Describe the emotion expressed in this image:  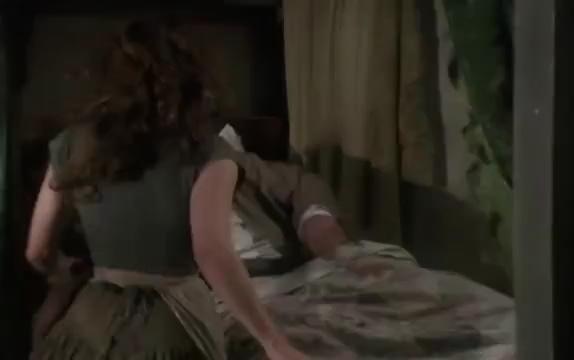
This person displays Pain, valence and arousal with low intensity.